University of Southern Mississippi

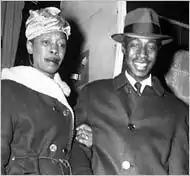
Kennard meeting sister Sara Tarpley on arrival in Chicago after parole in 1963

By the early 1960s, national pressure was growing to integrate Mississippi's institutions of higher learning. McCain was well known to vehemently oppose having any black students at Mississippi Southern. In 1962 James Meredith attempted to enroll at the University of Mississippi, the state's flagship institution. His enrollment was accomplished after white rioting and use of federal troops to end the violence.